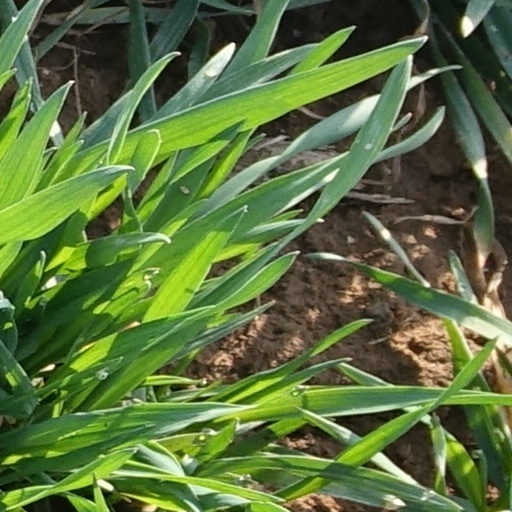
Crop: wheat